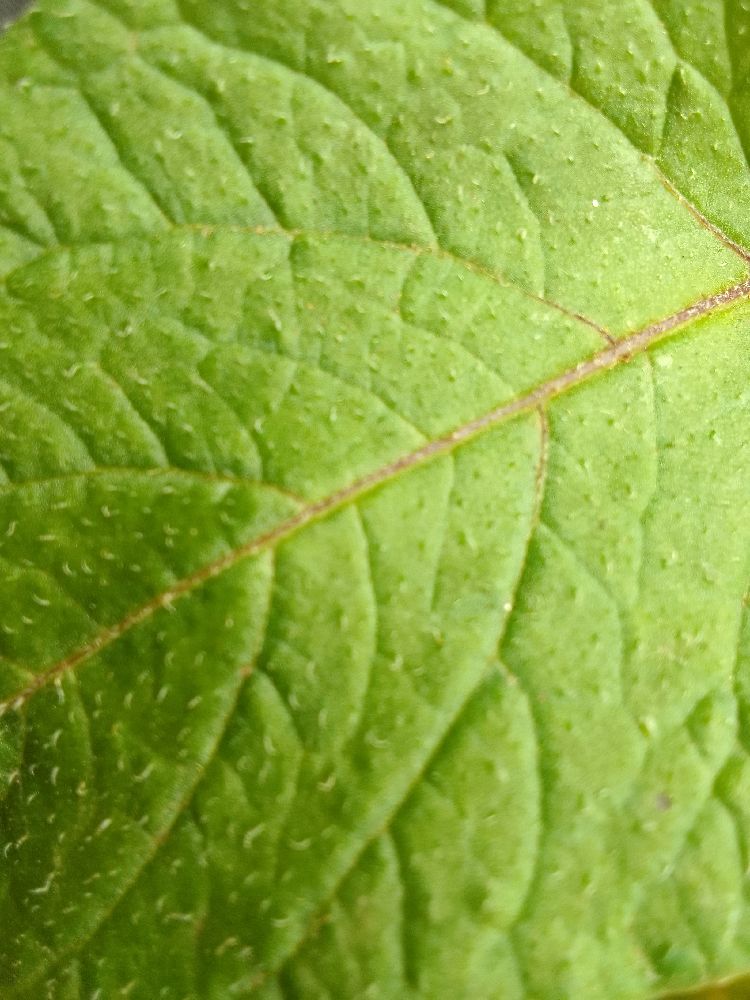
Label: Healthy